Tōgō Heihachirō

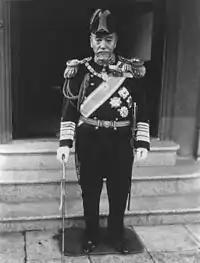
Admiral Tōgō Heihachirō in full uniform

Tōgō later took part in the Battle of the Yalu River on 17 September 1894, with "Naniwa" as the last ship in the line of battle under the overall command of Admiral Tsuboi Kōzō. "Naniwa" assisted in sinking the Chinese cruisers and .